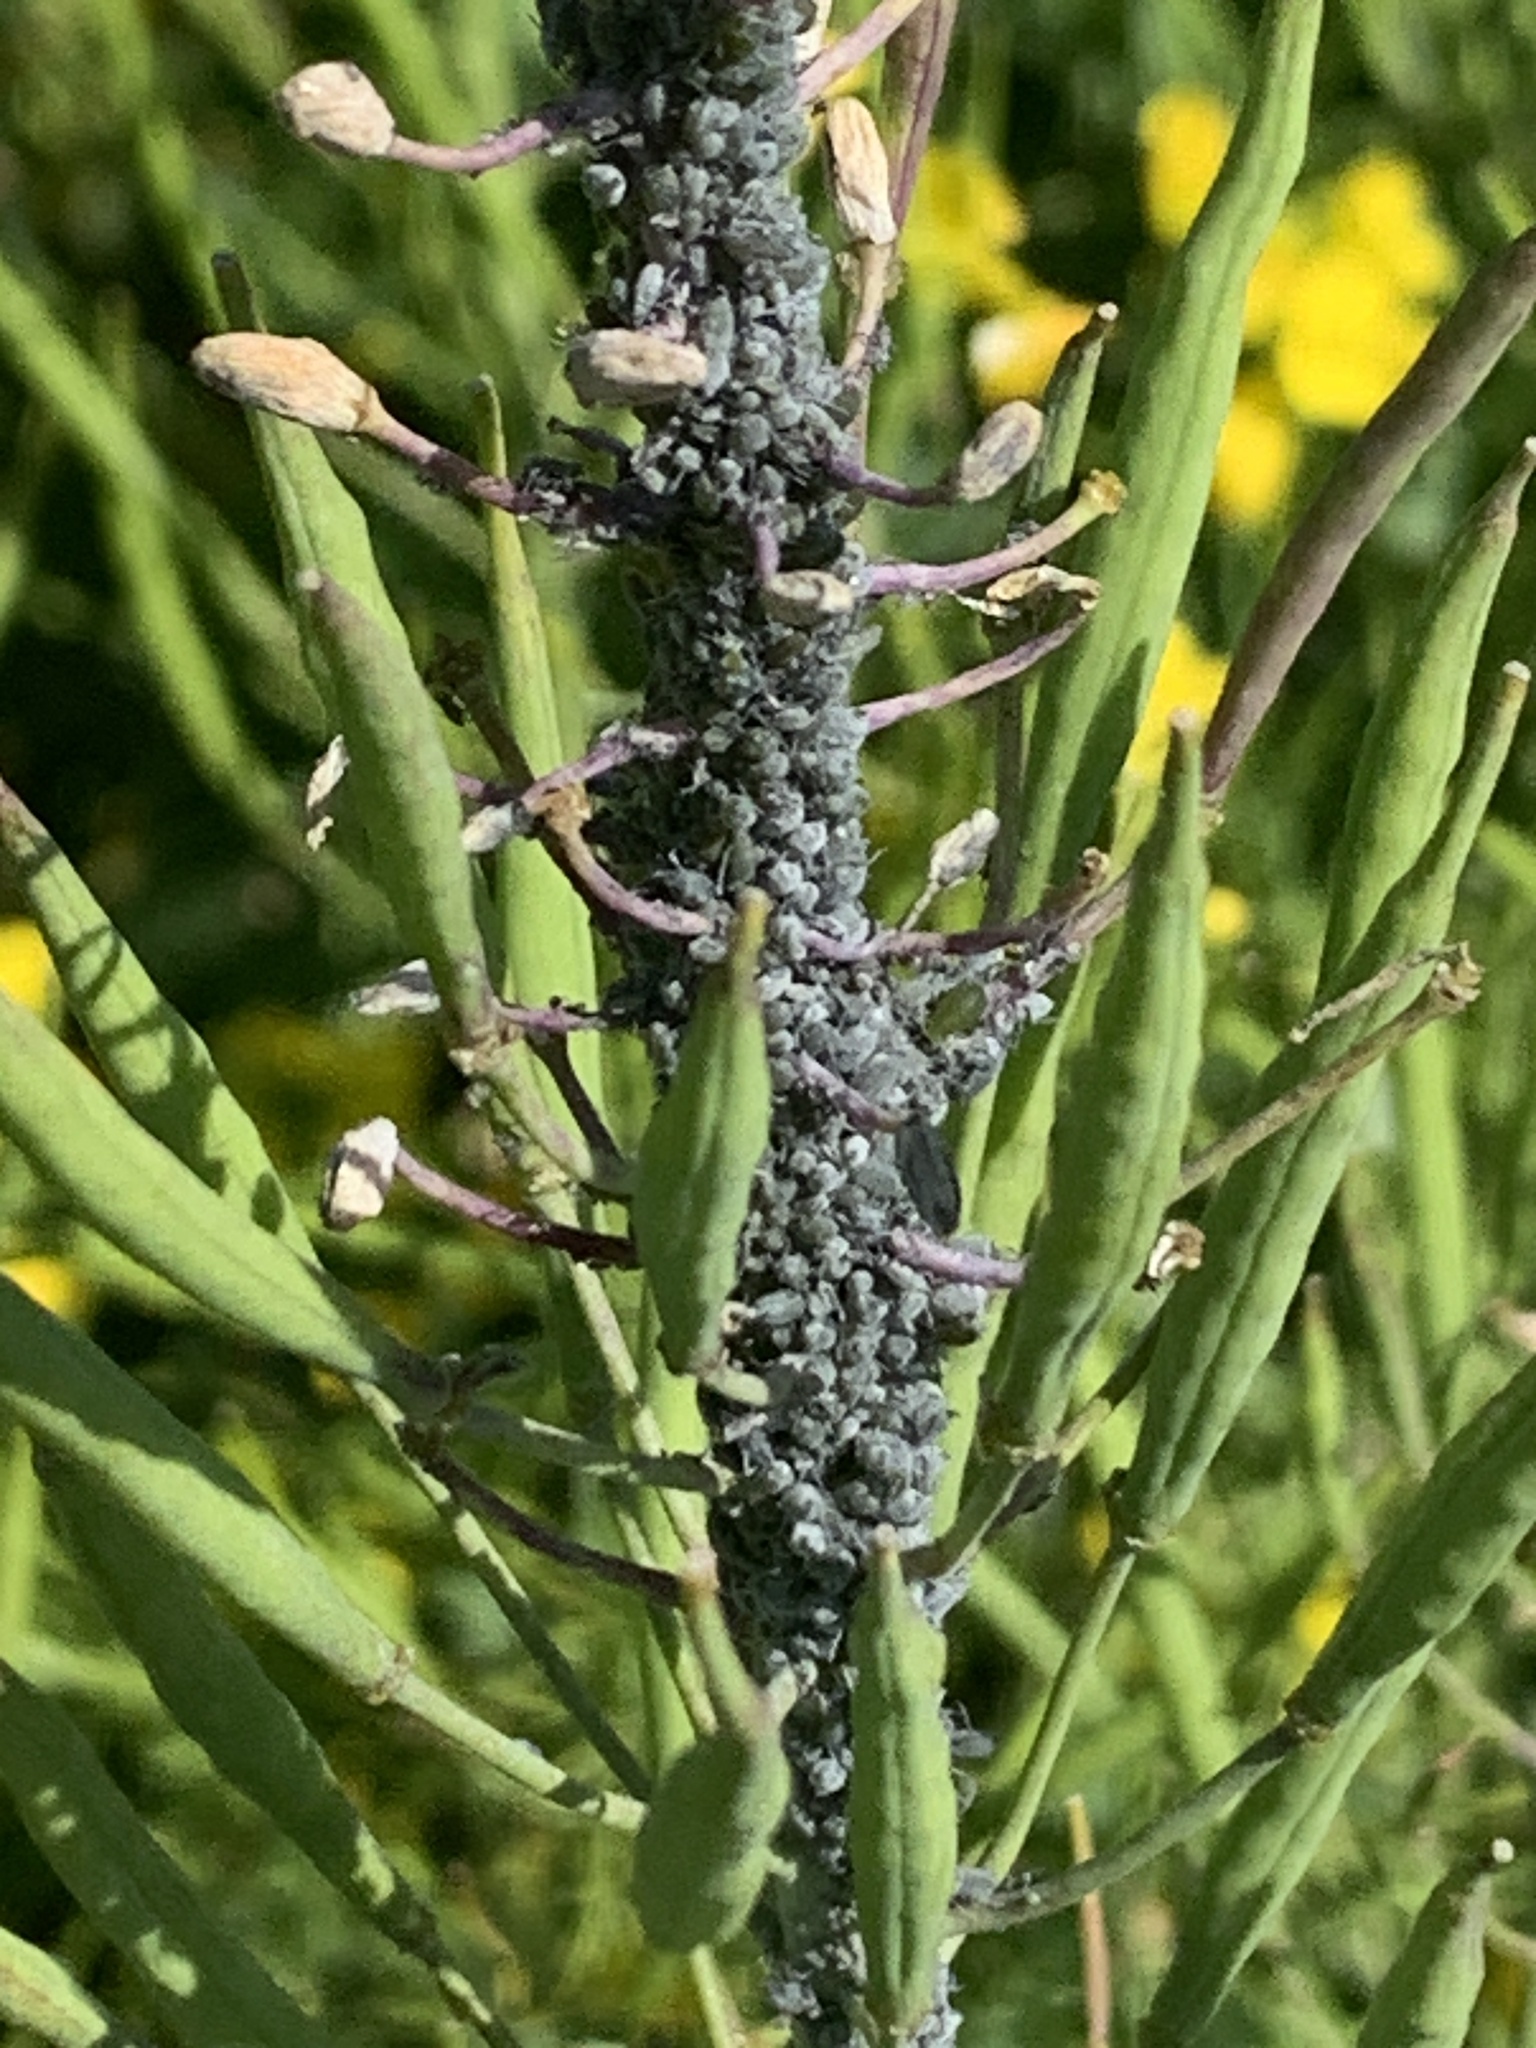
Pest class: cabbage_aphid